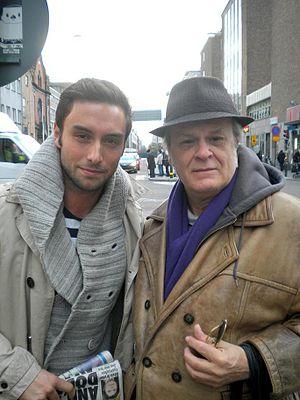
Jacob Truedson Demitz est un écrivain et metteur en scène de divertissements, américain d'origine suédoise. Il a écrit un livre en 1996 sur les rois scandinaves et, sous le nom Lars Jacob, il a dirigé depuis 1972 des centaines de spectacles de cabaret undergrounds aux États-Unis et en Europe. Il a grandi dans l'Illinois, est retourné en Suède et a vécu ensuite pendant de longues périodes en Floride et en Californie.